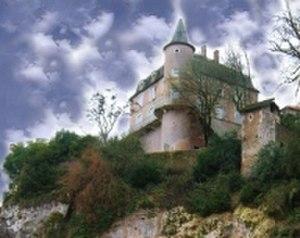
Albas, est une commune française située dans le département du Lot, en région Occitanie.